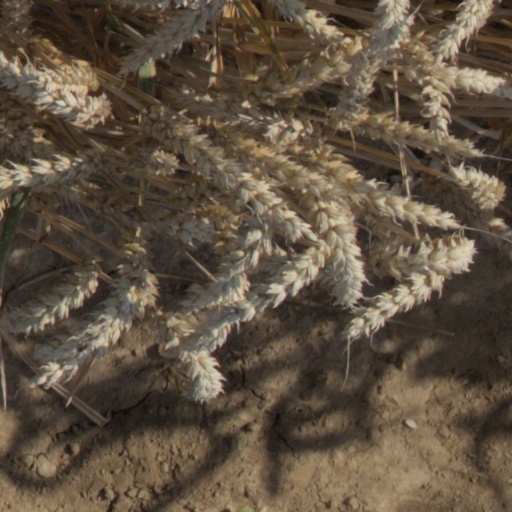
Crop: wheat